Stipa-Caproni

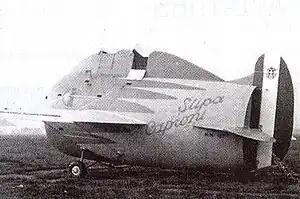
The Stipa Caproni on the ground with the spats removed from its landing gear. Its light blue and cream paint scheme, similar to that on racing planes of the time, is visible, as is the opening at the trailing edge of its fuselage on which its rudder and elevators were mounted. The rudder is painted in the colours of the Italian flag.

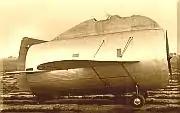
The Stipa-Caproni with wheel spats removed.

The Stipa-Caproni, also known as the Caproni Stipa, was an experimental Italian aircraft designed in 1932 by Luigi Stipa (1900–1992) and built by Caproni. It featured a hollow, barrel-shaped fuselage with the engine and propeller completely enclosed by the fuselage—in essence, the whole fuselage was a single ducted fan. Although the "Regia Aeronautica" (Italian Royal Air Force) was not interested in pursuing development of the Stipa-Caproni, its design influenced the development of jet propulsion.